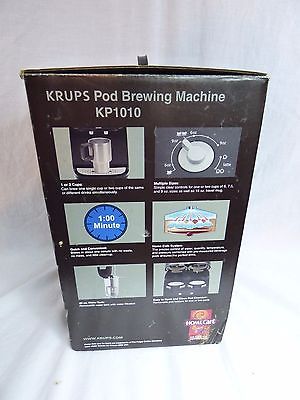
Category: coffee maker